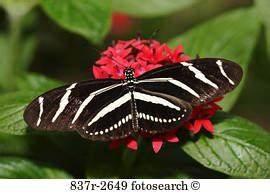
butterfly